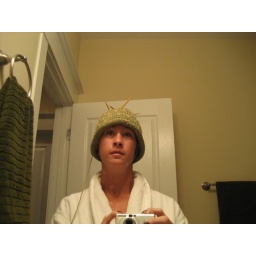
In my bathrobe in the downstairs bathroom (unrelated) with my first ever hat that's almost finished.